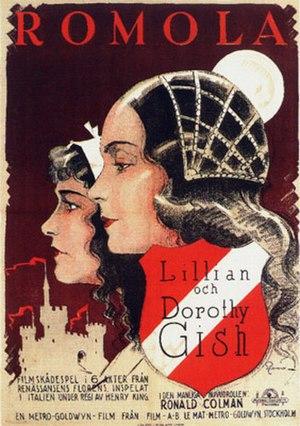
Henry King est un réalisateur américain né le 24 janvier 1886 à Christiansburg en Virginie et mort le 29 juin 1982 à Toluca Lake en Californie. Il a un frère réalisateur Louis King. Il est l'un des 36 fondateurs de l'Academy of Motion Picture Arts and Sciences qui décerne chaque année les Oscars.
Romola est un film muet américain, réalisé par Henry King, sorti en 1924.